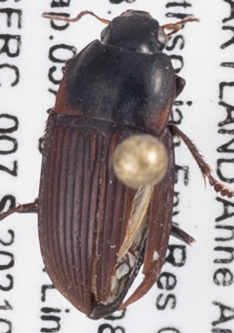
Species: Anisodactylus ovularis
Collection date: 2021-08-05
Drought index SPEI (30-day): -1.06
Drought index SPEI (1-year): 1.418
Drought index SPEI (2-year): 1.45